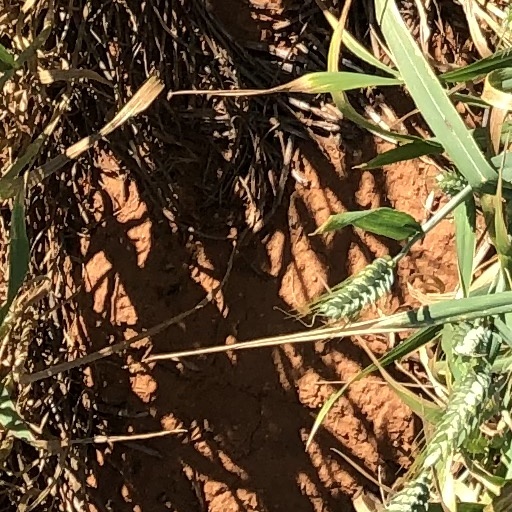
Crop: wheat